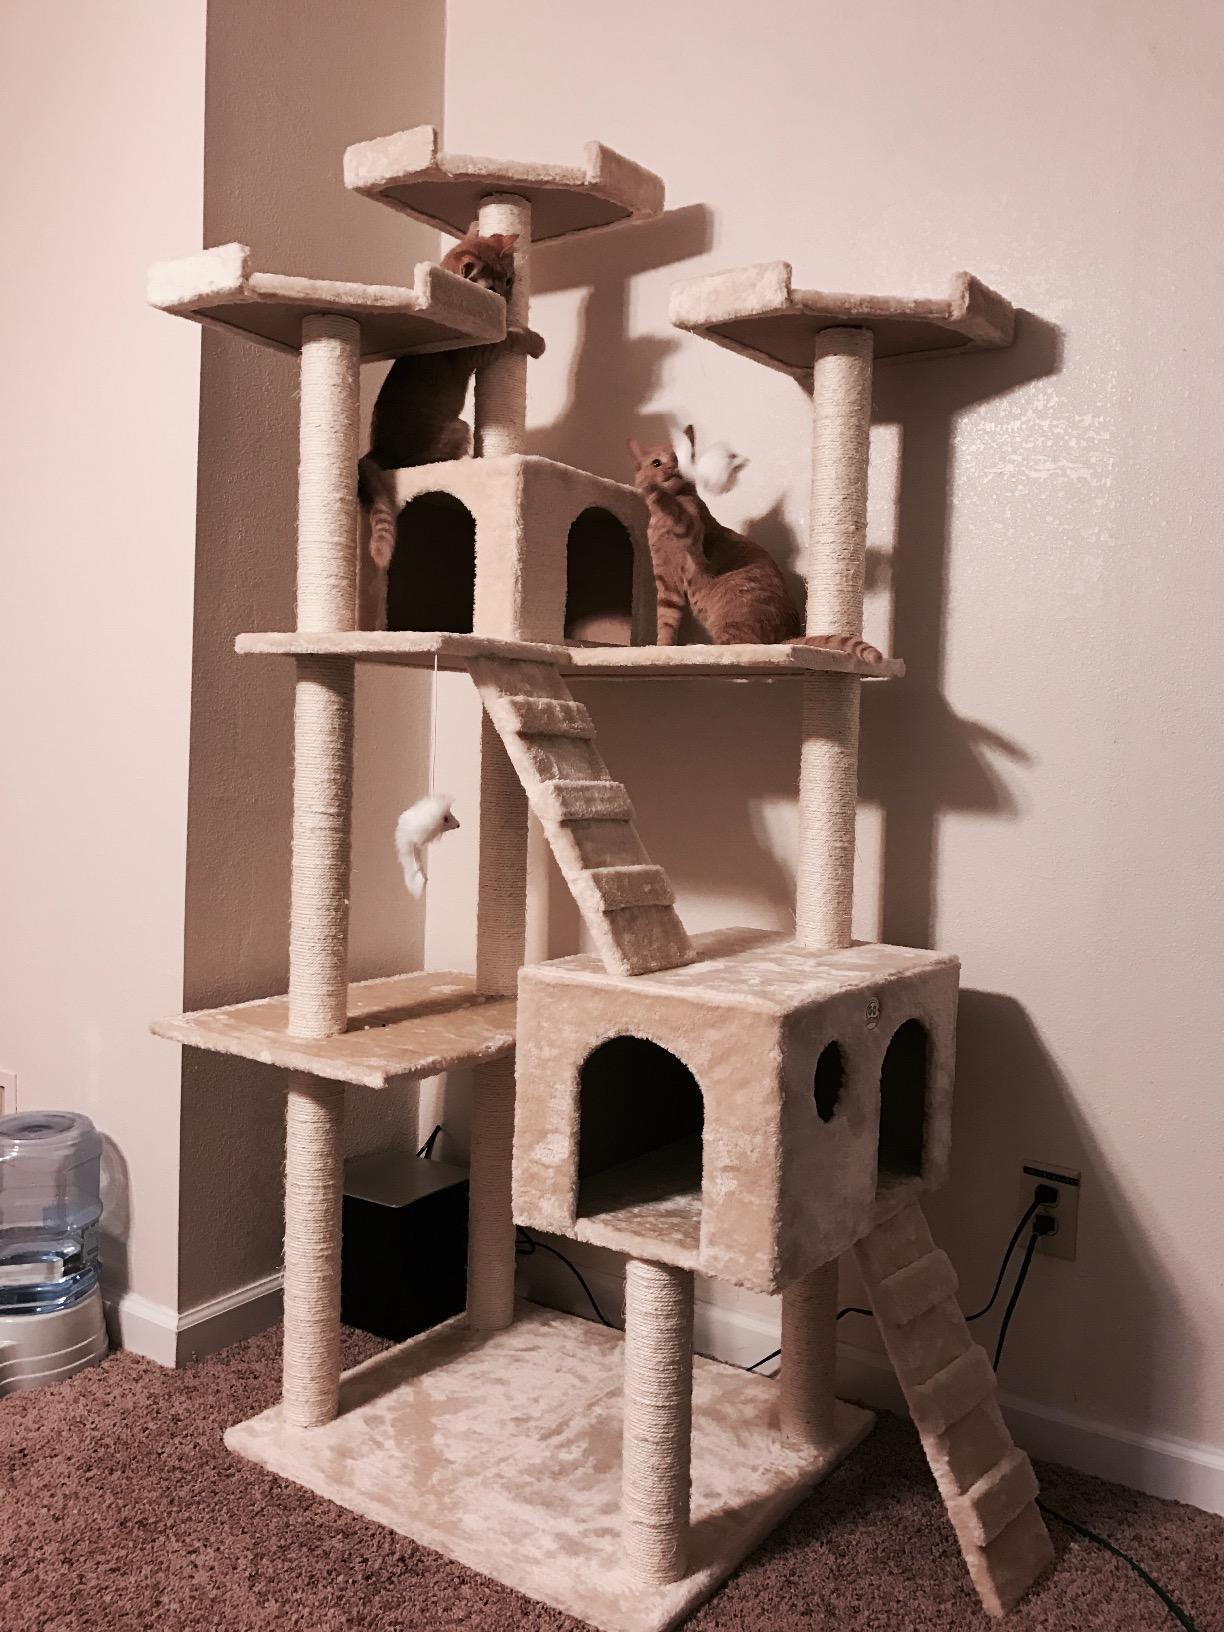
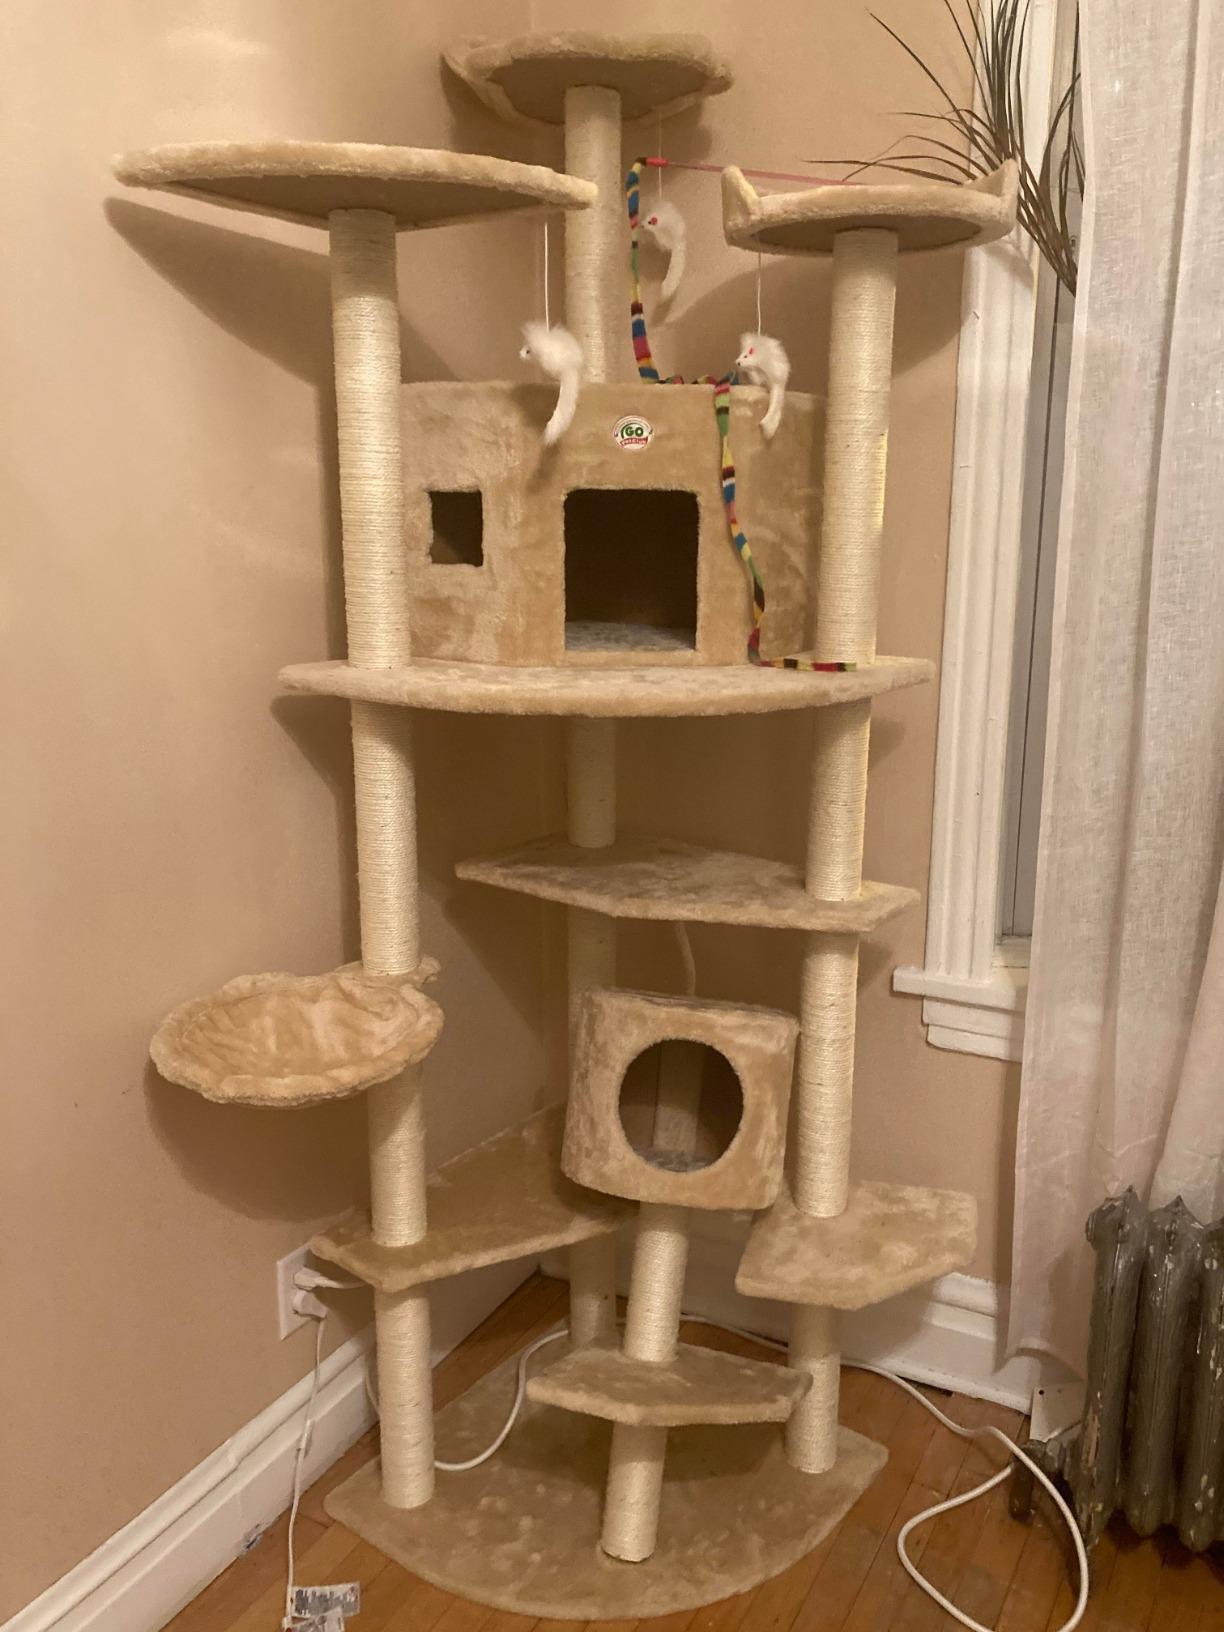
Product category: items_cat tree
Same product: no